Graeme Harrison

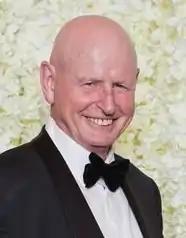
Harrison in 2017

Sir Graeme Thomas Harrison (born 13 November 1948) is a New Zealand business executive. He was the driving force behind ANZCO Foods, which is New Zealand's fifth-largest exporter. He was at the helm of ANZCO Foods for 34 years until his retirement in 2018.